Yaroslav Zheleznyak

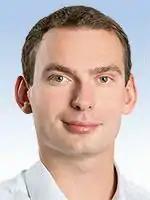
Official portrait, 2019

Yaroslav Ivanovych Zheleznyak (born 20 October 1989) is a Ukrainian economist and politician. From 2017 to 2019, he was an adviser to Prime Minister Volodymyr Groysman. In the 2019 Ukrainian parliamentary election he was elected as a People's Deputy of Ukraine of the 9th convocation from the Holos party.